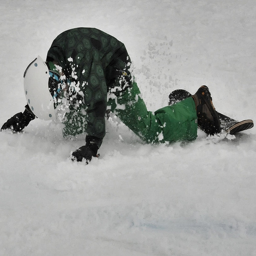
A snowboarder braces for impact during a fall.
A snowboarder falling off his board into the snow.
A person falling into the snow from their snowboard.
Man wearing a helmet following off a snowboard
Ski boarder getting up from fall in the snow.